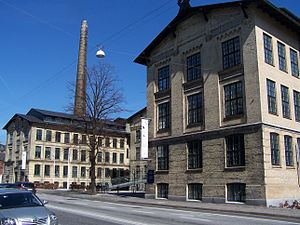
Valdemar Ingemann / Værker
Den kgl. Porcelainsfabrik og Aluminia
Carl Johannes Valdemar Ingemann var en dansk arkitekt, der var en meget benyttet arkitekt til domicil- og fabriksbyggeri i anden halvdel af 1800-tallet. I sine sidste år arbejdede han i kompagniskab med sin søn Bernhard Ingemann. Han var også borgerrepræsentant i København.